Walter Connolly

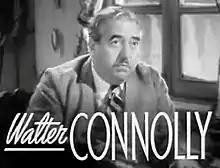
as Doctor Grauer in "Bridal Suite" (1939)

Walter Connolly (April 8, 1887 – May 28, 1940) was an American character actor who appeared in almost 50 films from 1914 to 1939. His best known film is "It Happened One Night" (1934).